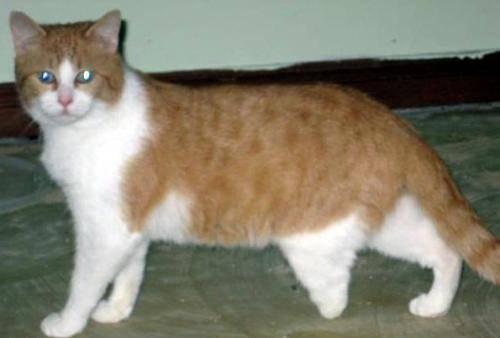
cat